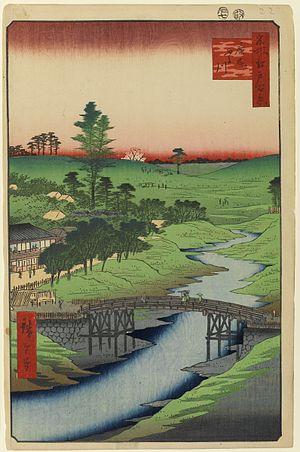
Les Cent vues d'Edo constituent, avec Les Cinquante-trois Stations du Tōkaidō et Les Soixante-neuf Stations du Kiso Kaidō, l'une des séries d'estampes majeures que compte l'œuvre très abondante du peintre japonais Hiroshige. Malgré le titre de l'œuvre, réalisée entre 1856 et 1858, il y a en réalité 119 estampes qui toutes utilisent la technique de la xylographie. La série appartient au style de l'ukiyo-e, mouvement artistique portant sur des sujets populaires à destination de la classe moyenne japonaise urbaine qui s'est développée durant l'époque d'Edo. Plus précisément, elle relève du genre des meisho-e célébrant les paysages japonais, un thème classique dans l'histoire de la peinture japonaise. Quelques-unes des gravures sont réalisées par son élève et fils adoptif, Utagawa Hiroshige II qui, pendant un temps, utilise ce pseudonyme pour signer certaines de ses œuvres.